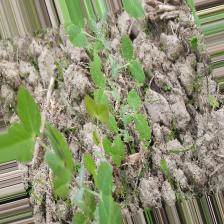
Label: Normal